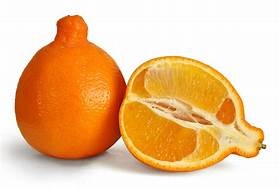
Label: mandarine